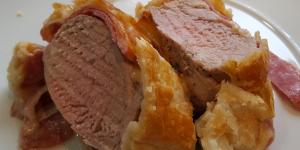
solomillo de cerdo con hojaldre al horno